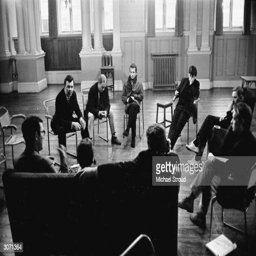
opera and theater director facing camera on left in discussion with members